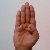
The image shows a hand gesture representing the letter 'B' in Indian Sign Language.